Constantine Arianiti

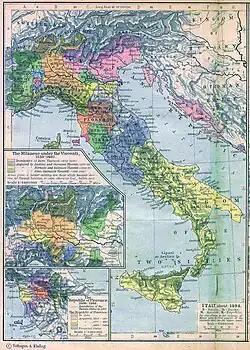
Political map of Italy in 1494. The March of Montferrat is the small blue stretch of land in the north-west.

Constantine would go on to have a successful career in Italy. In his youth, he was noticed by Pope Sixtus IV (1471–1484), who provided him with a pension of 32 a month. From the 1490s onwards, Constantine sought a leadership position among the many Christian Balkan refugees in Italy, following in his father's footsteps. Though his father had only claimed connection to Albania itself, Constantine had wider aspirations and began claiming to be the rightful ruler of the regions of Macedonia and Thessaly. To cement his claim, Constantine began to use the title 'Prince of Macedonia', and later also added 'Duke of Achaea', presumably adding the Peloponnese to the regions he claimed lordship over.